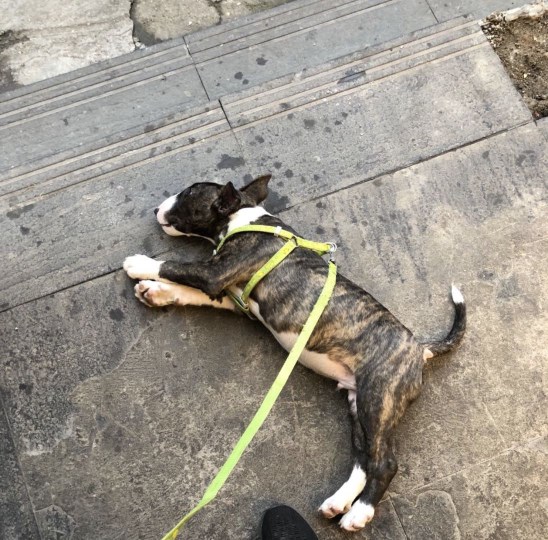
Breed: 1121-n000002-French_bulldog